35th Fighter Wing

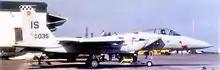
McDonnell Douglas F-15C-28-MC Eagle serial 80-0035 of the 57th FIS

Less than six months after its inactivation, the 35th was again called to service. On 31 May 1993, the 35th Fighter Wing was redesignated the 35th Wing and activated at Naval Air Station Keflavik, Iceland. The 35th replaced Air Forces Iceland, which had served as a wing equivalent command at NAS Keflavik for more than 40 years. Its new mission was to deter aggression, stabilize the North Atlantic region and protect the sovereign airspace of Iceland through the use of combat capable surveillance, air superiority and rescue forces.